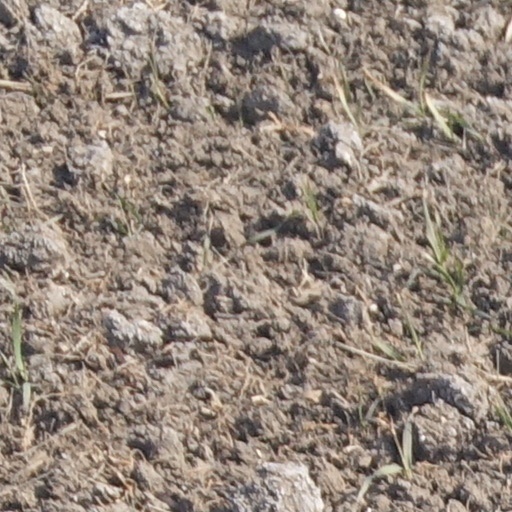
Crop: wheat